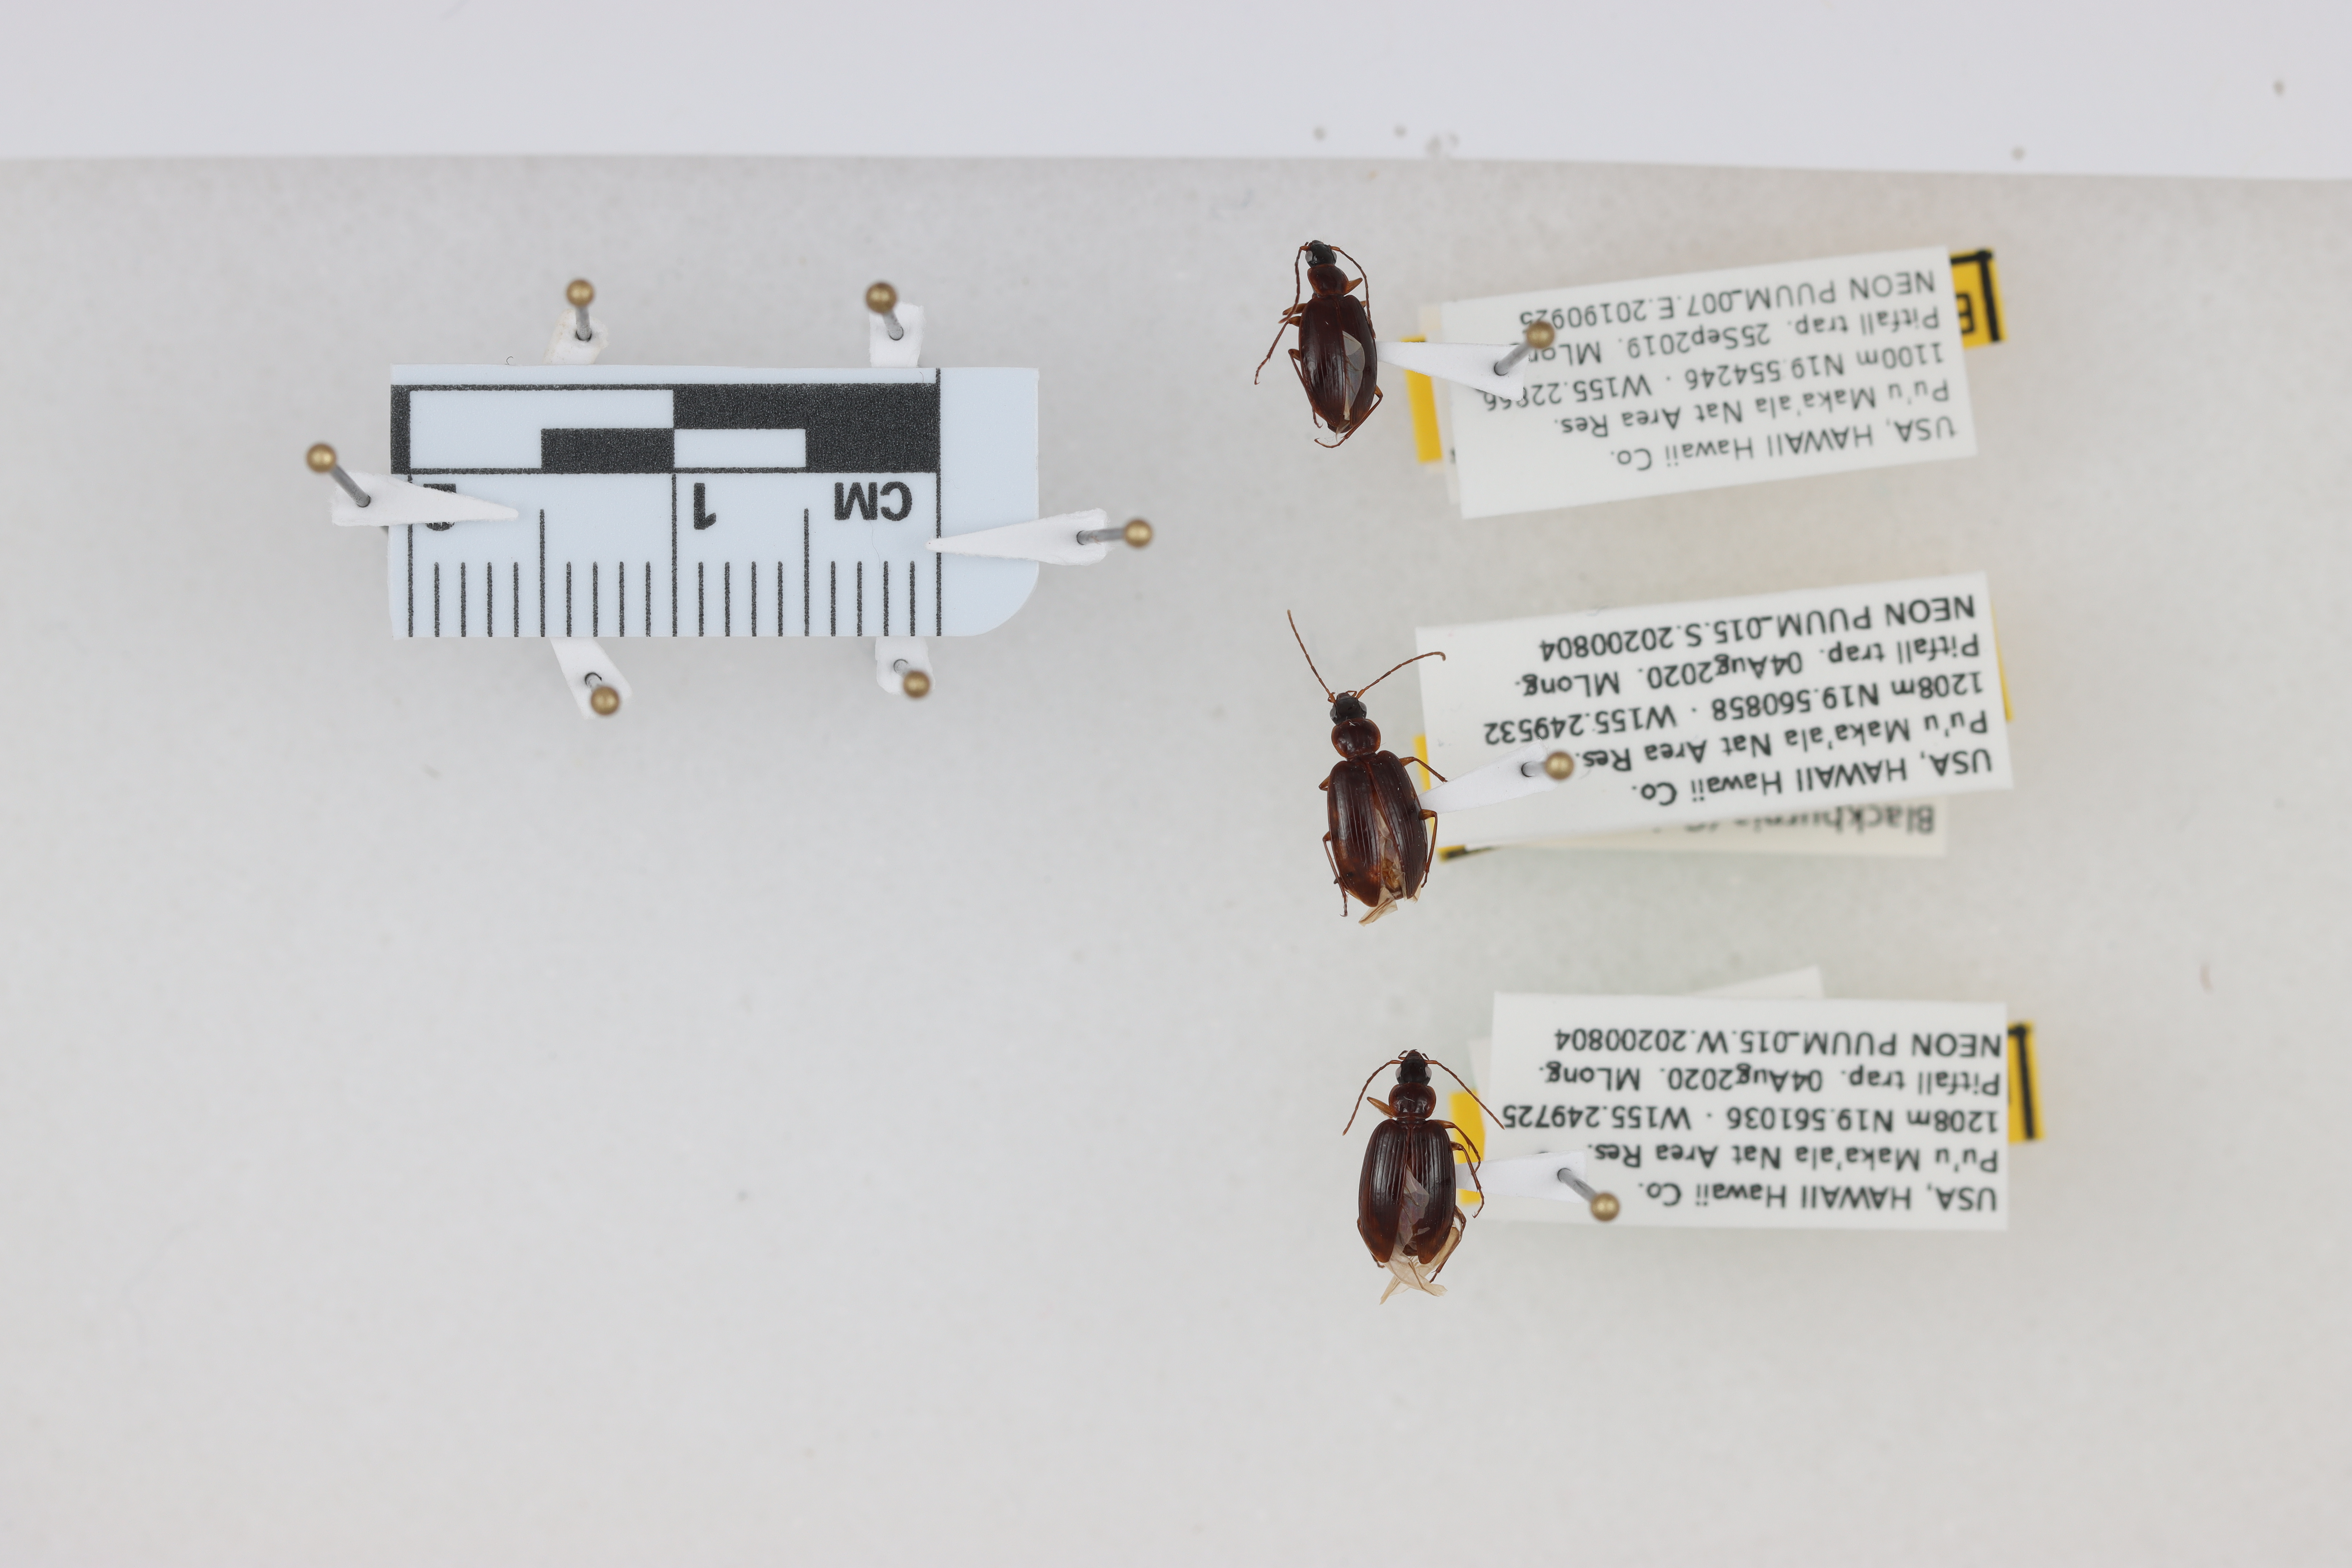
Beetle 1 — elytra length: 0.491 cm, elytra max width: 0.289 cm, basal pronotum width: 0.105 cm

Beetle 2 — elytra length: 0.556 cm, elytra max width: 0.322 cm, basal pronotum width: 0.133 cm

Beetle 3 — elytra length: 0.538 cm, elytra max width: 0.331 cm, basal pronotum width: 0.134 cm